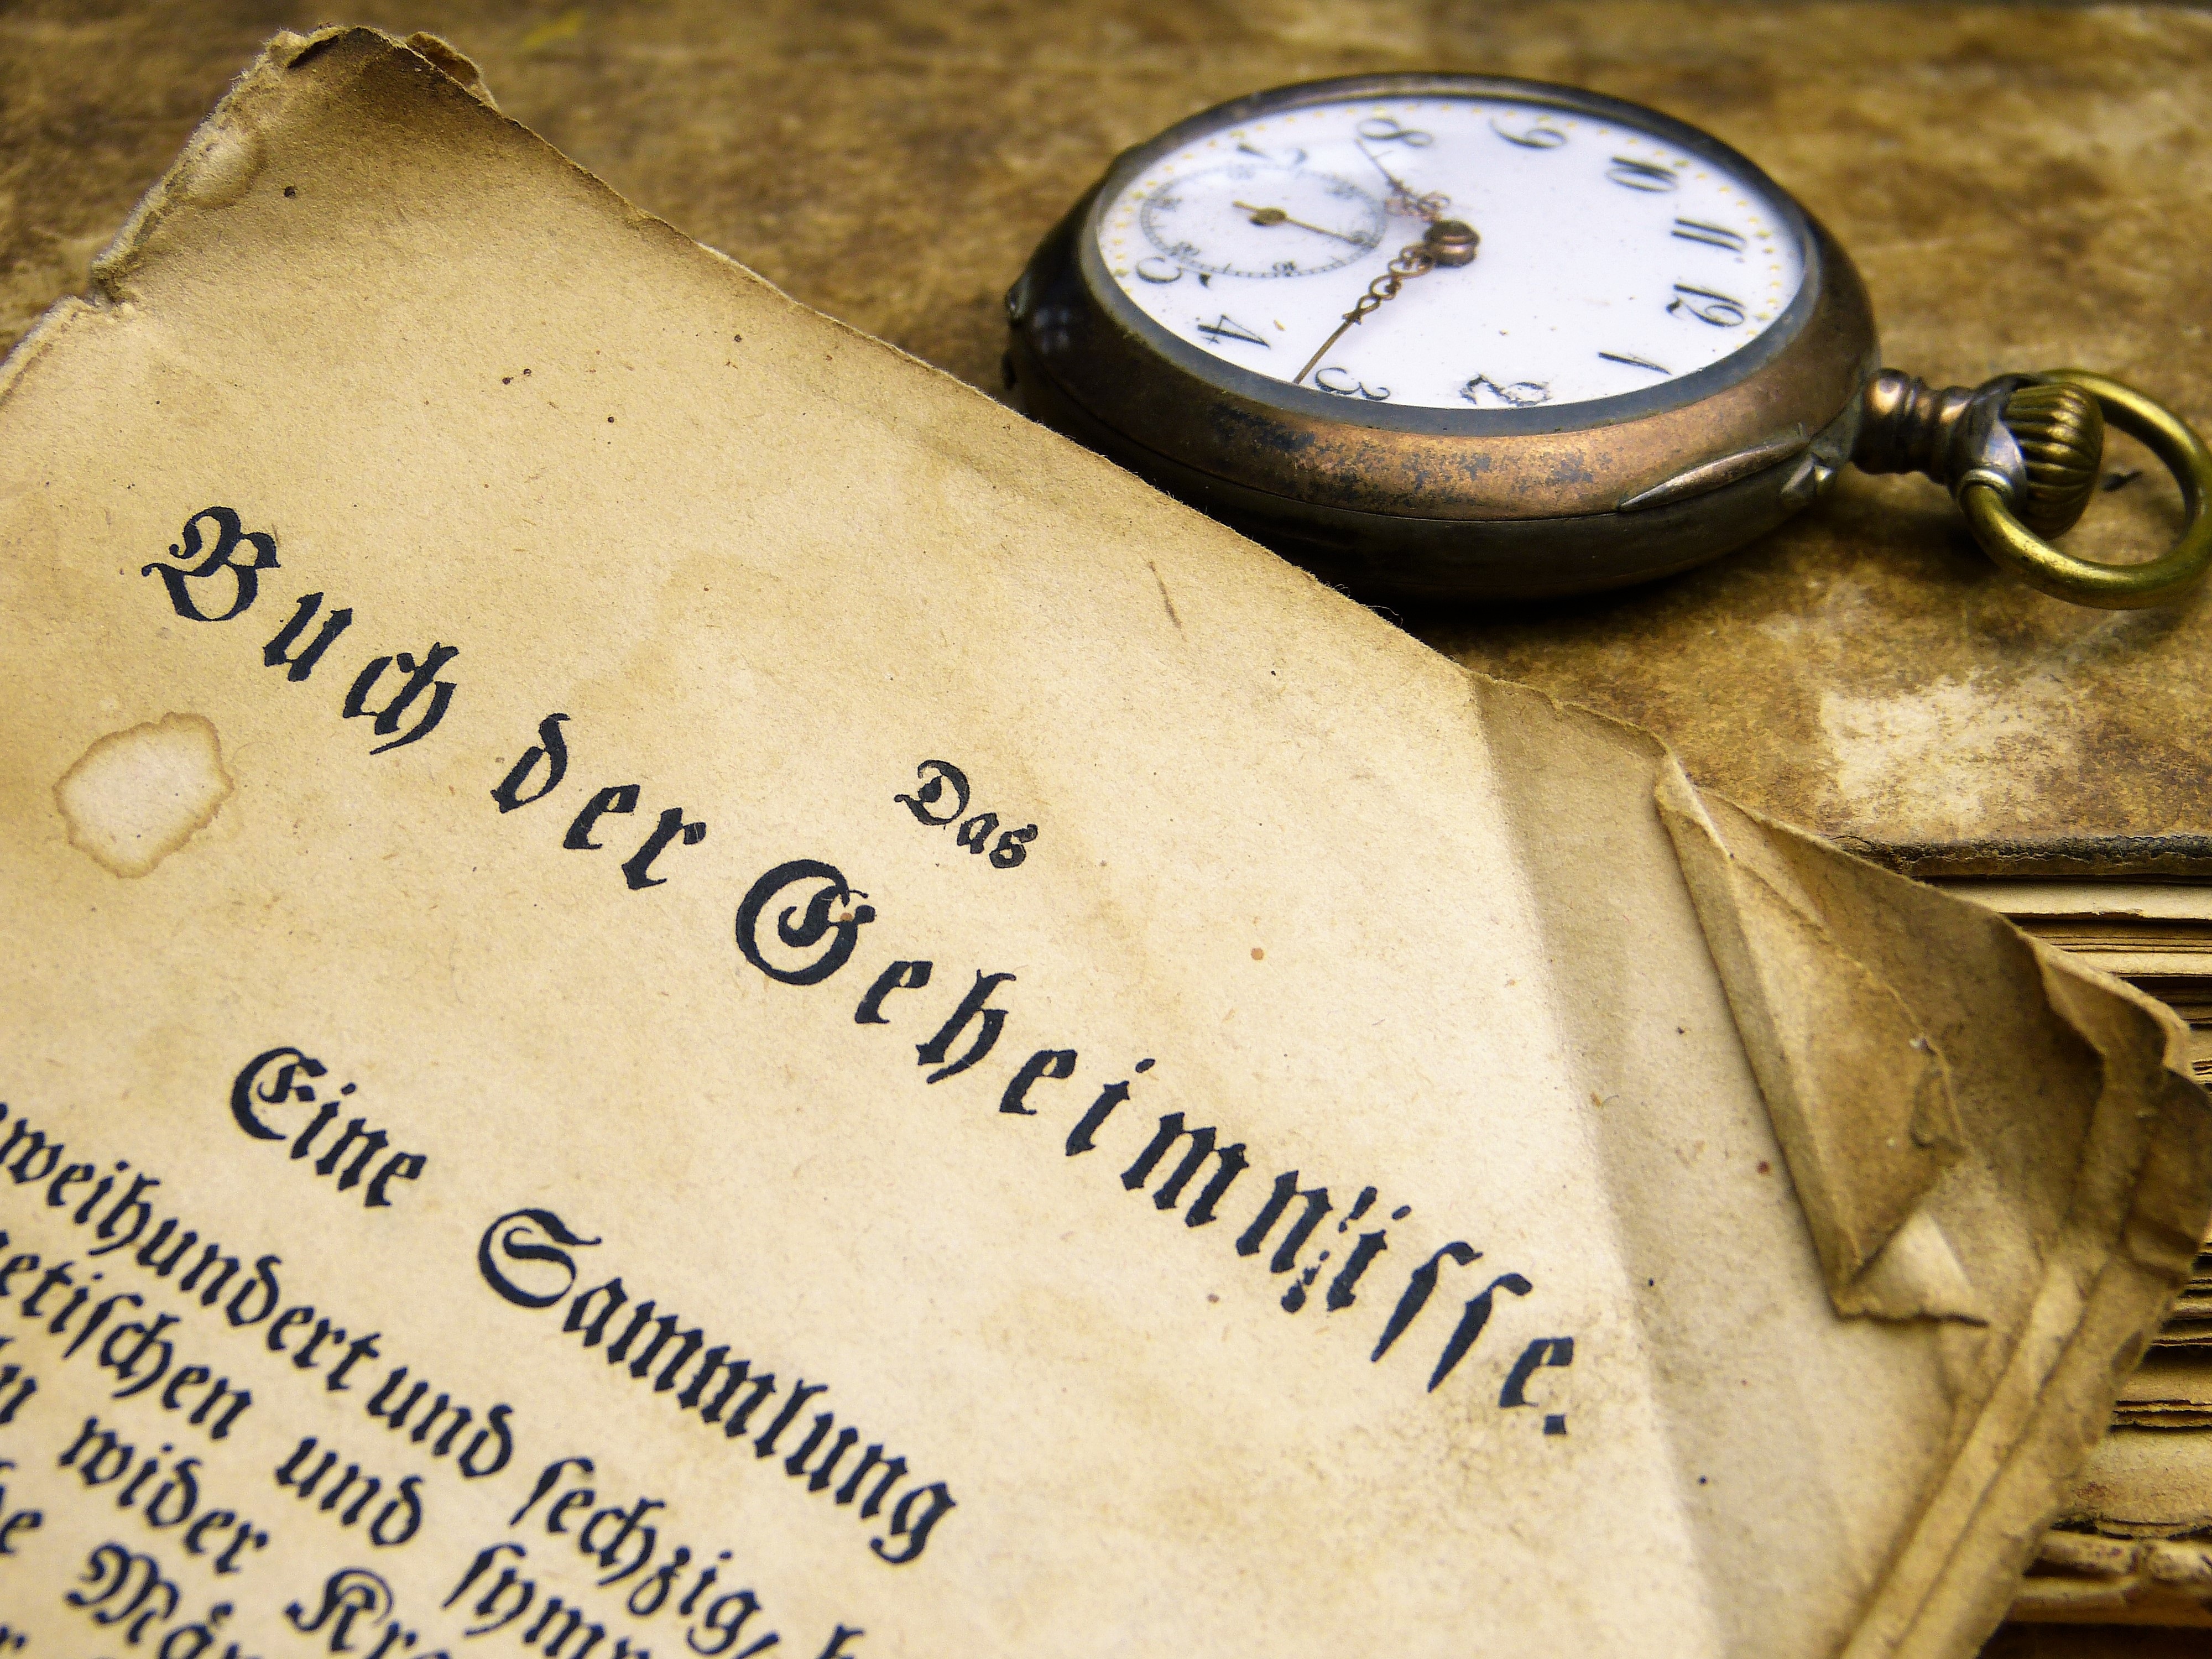
writing, book, read, antique, clock, time, old, live, pocket watch, old book, font, worn, literature, study, library, students, school, age, learn, magic, spirit, shape, historically, away, secret, seniors, teaching, used, wisdom, time of, know, old people, antiquarian, witchcraft, getting older, life time, book of secrets